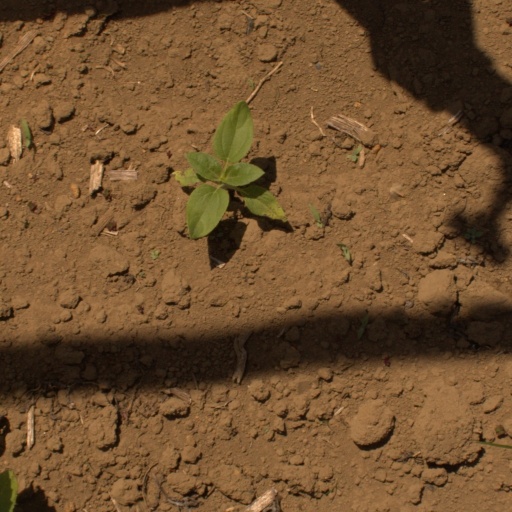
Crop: Jerusalem artichoke